Bethel Township, Miami County, Ohio

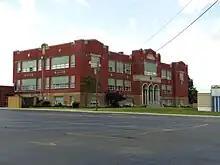
Bethel Township School

Students in Bethel Township attend Bethel Local Schools in Bethel Township or Miami East Local Schools in Casstown or Tecumseh Local Schools in New Carlisle.